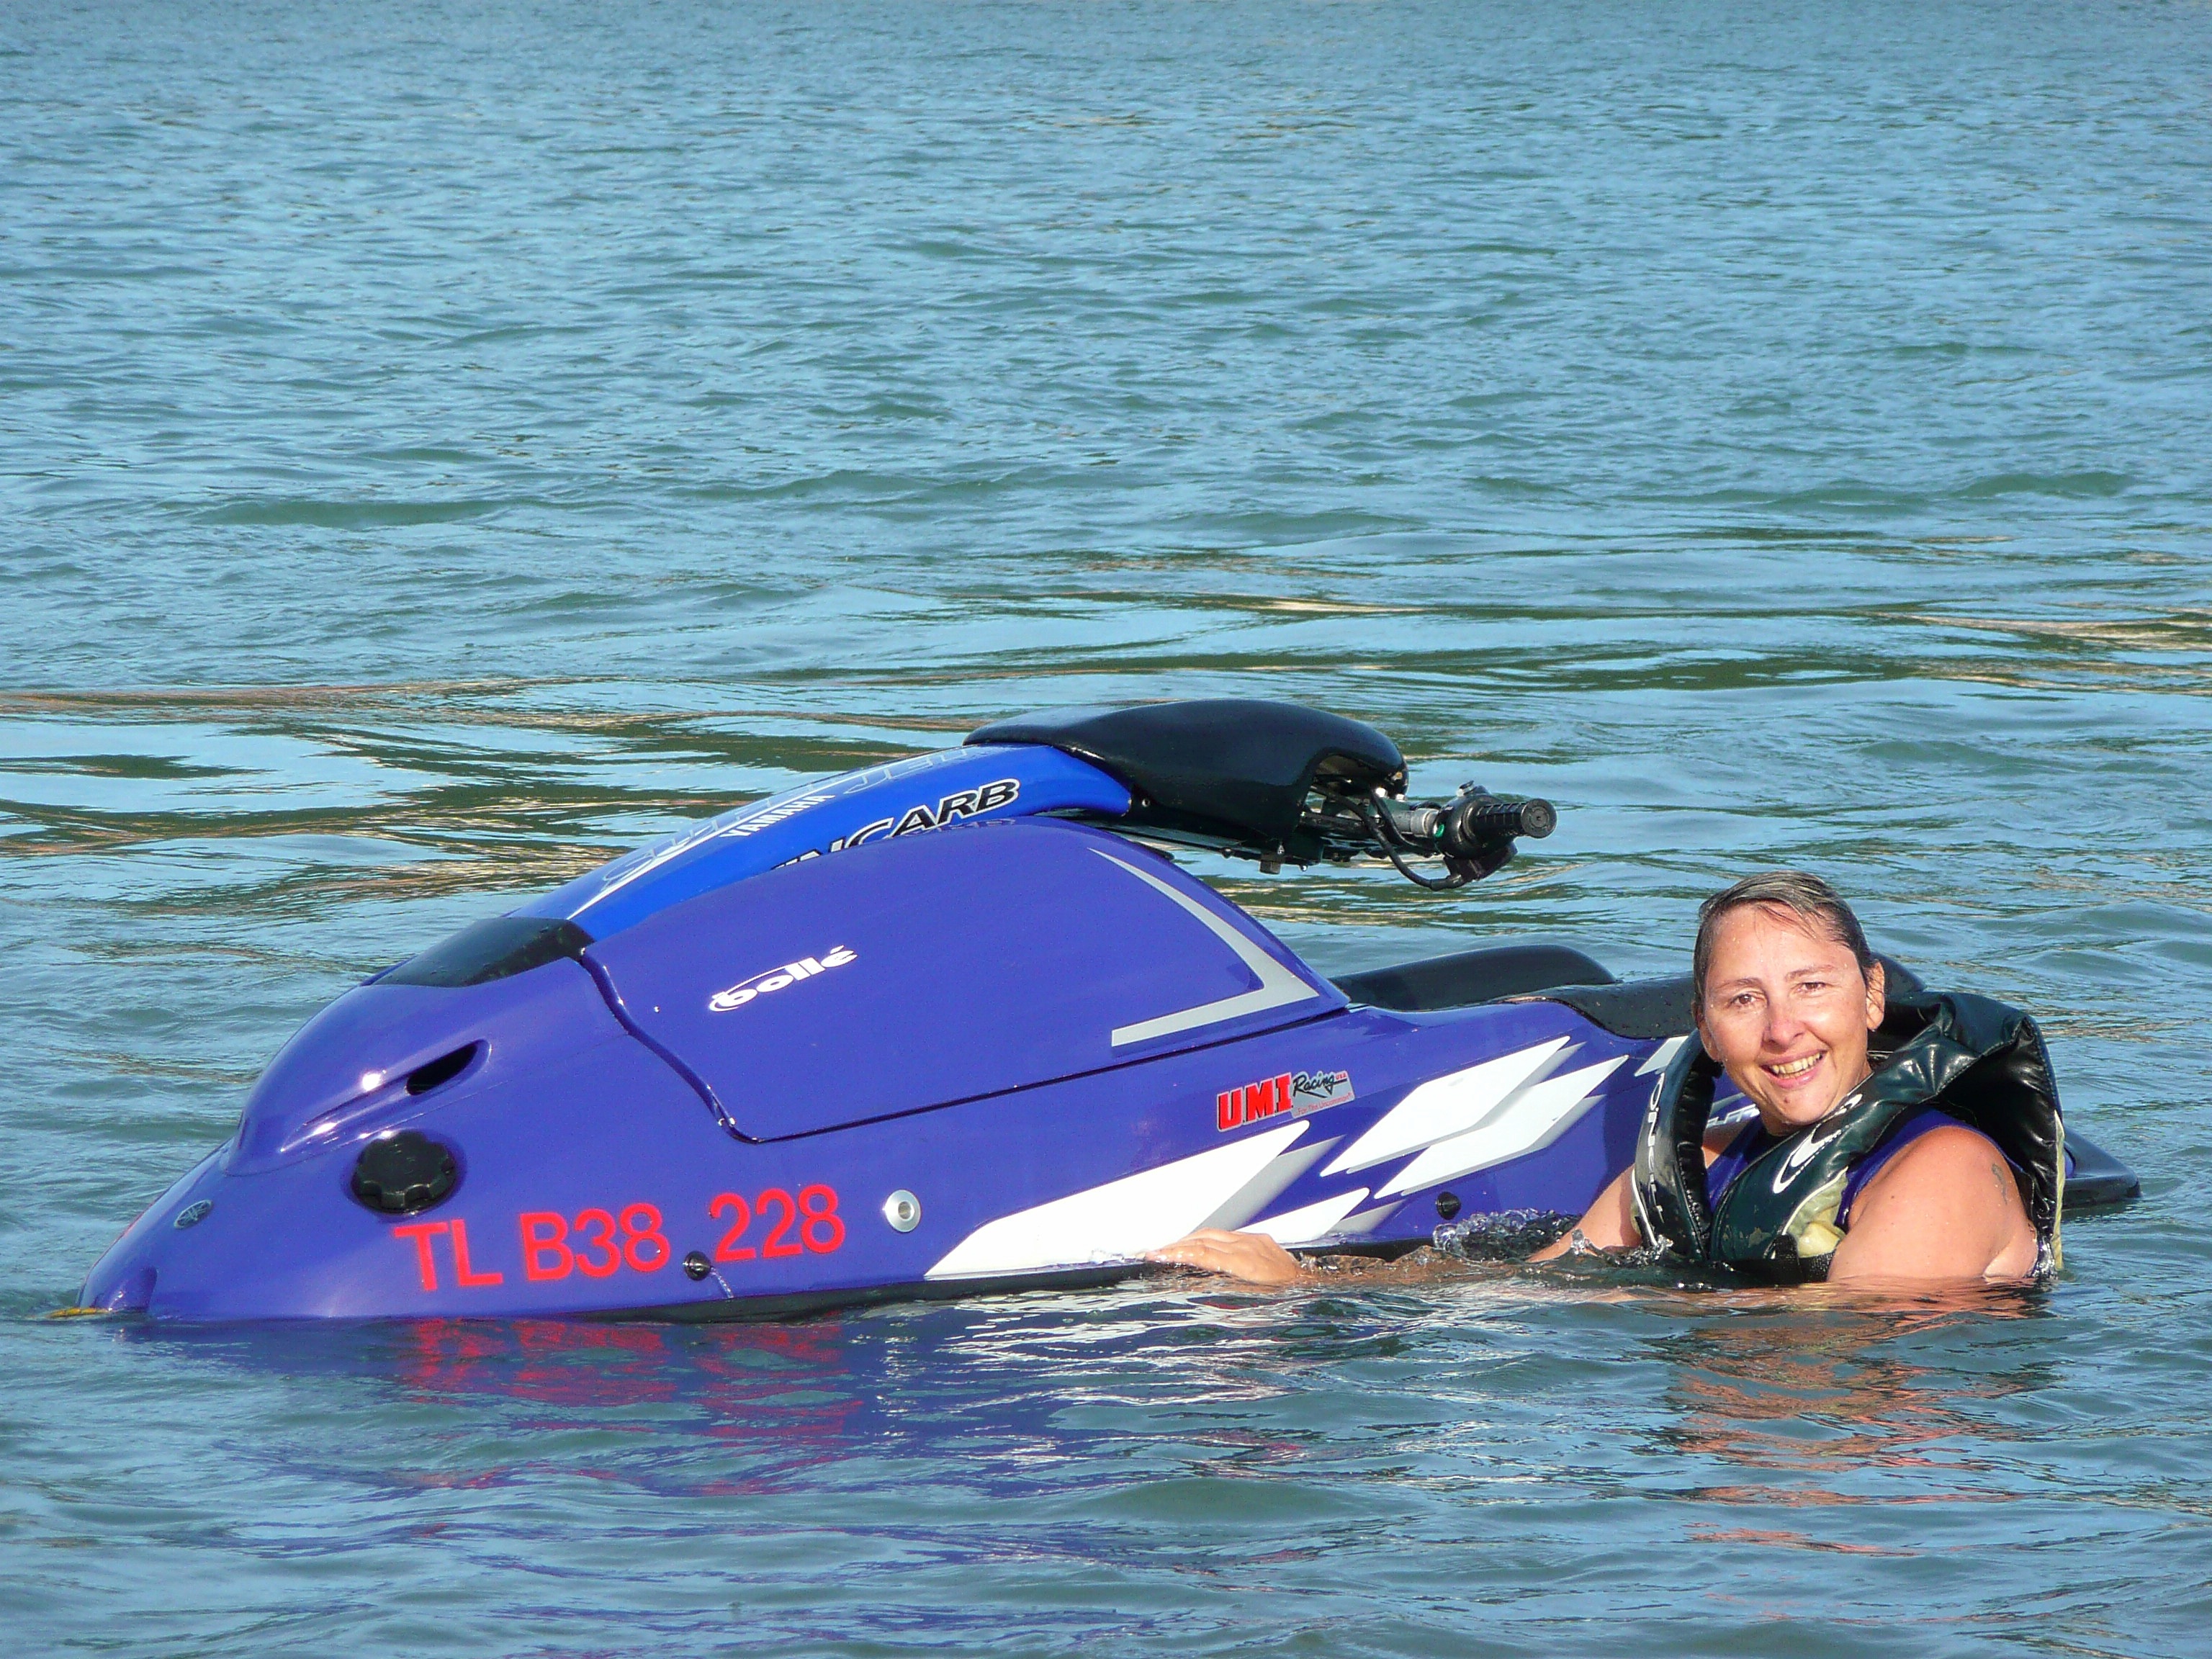
beach, sea, water, sport, boat, river, summer, vehicle, speed, leisure, sports, boating, character, watercraft, motorsport, water sports, water sport, jet ski, powerboating, personal water craft